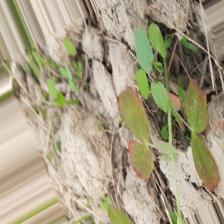
Label: Lentil Rust